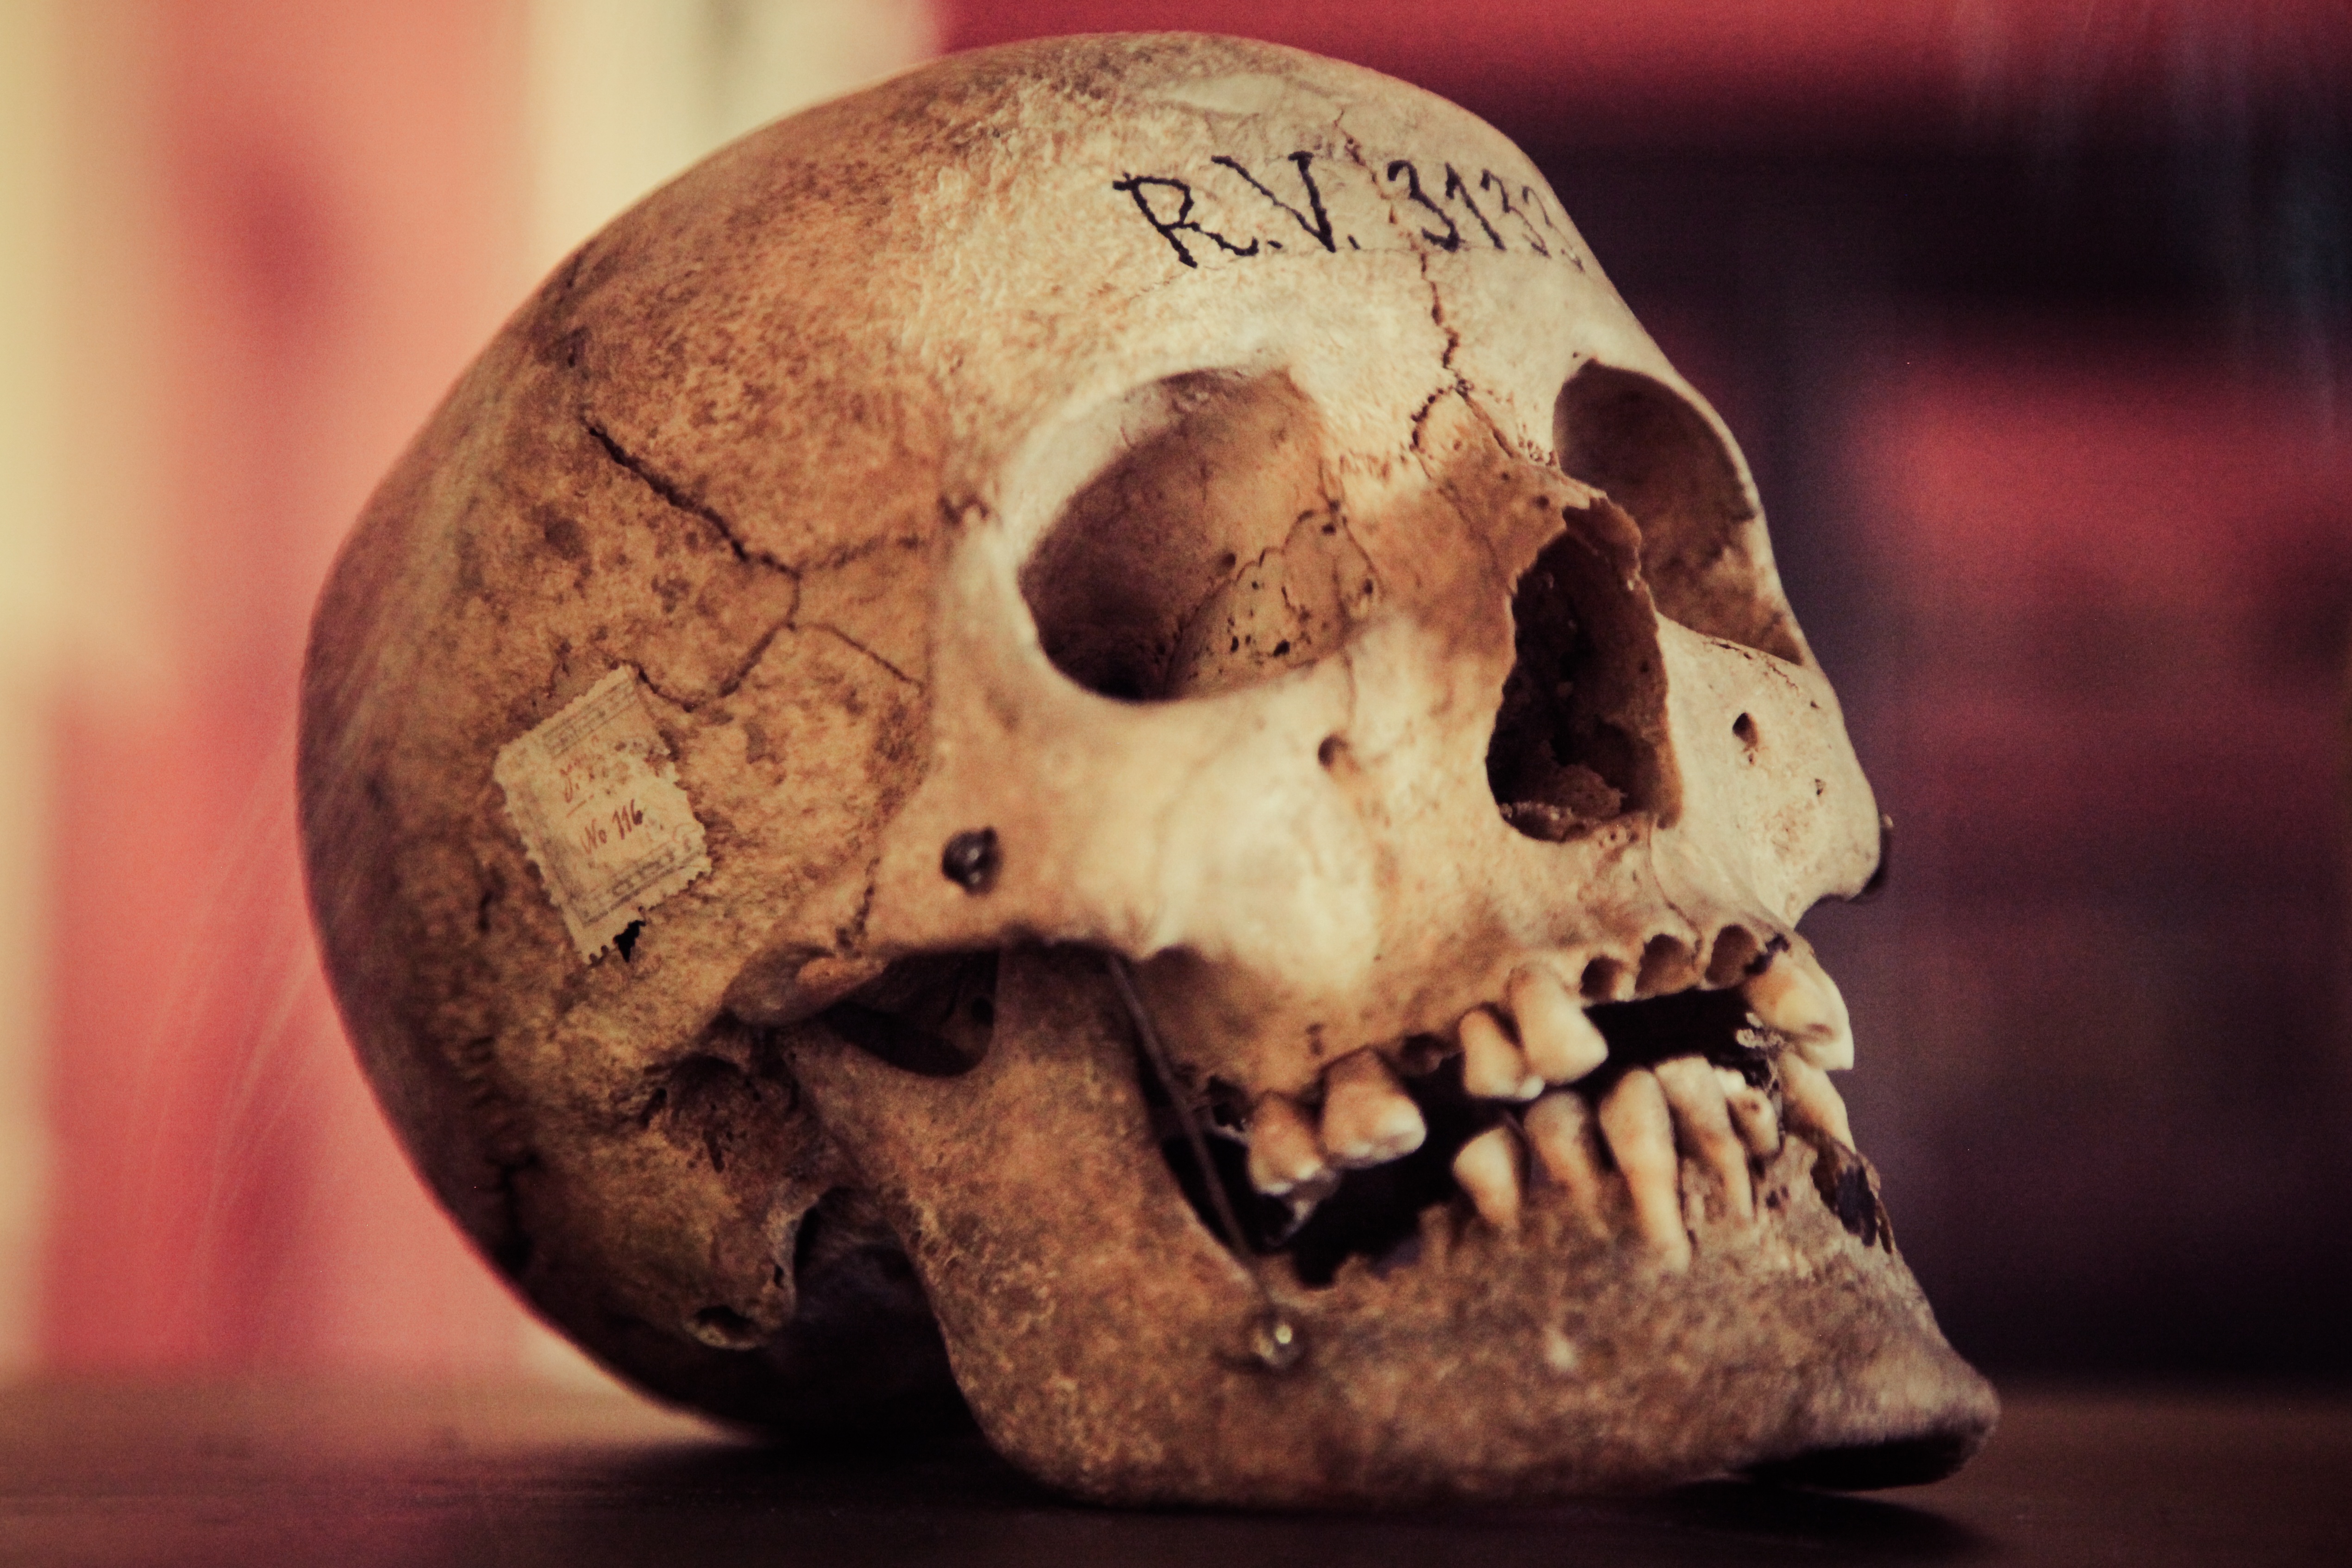
man, vintage, antique, retro, old, spooky, dark, human, dirty, grunge, black, skull, bone, cracked, close up, face, scary, fear, head, creepy, history, organ, horror, haunted, damaged, nightmare, evil, fright, frighten, jaw, human skull